Amarendra Khatua

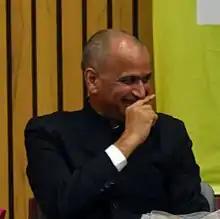
Amarendra Khatua during Odia poetry at 2nd International Conclave of Odia language 2016 at India International Centre

Amarendra Khatua (born 4 June 1957) is an Indian civil servant who belongs to the Indian Foreign Service cadre. He is the former High Commissioner of India to Argentina, Ivory Coast, Former Secretary (Special Assignment) at Ministry of External Affairs (India) and former Director General of the Indian Council for Cultural Relations, an autonomous organisation of the Government of India.